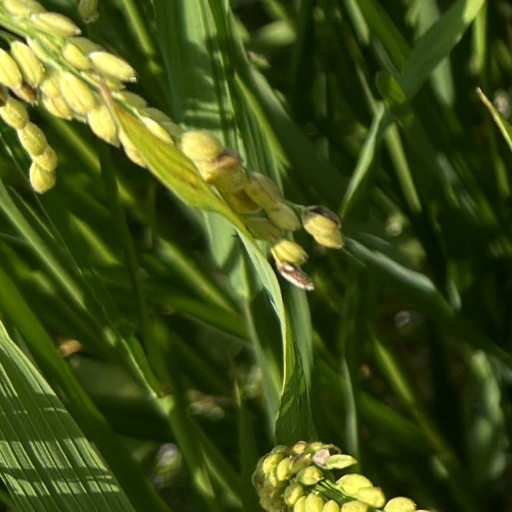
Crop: rice